ABC Auto Sales and Investment Company Building

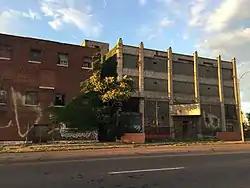

The ABC Auto Sales and Investment Company Building, at 3509–27 Page Blvd. in St. Louis, Missouri, was built in 1927. It was listed on the National Register of Historic Places in 2012.